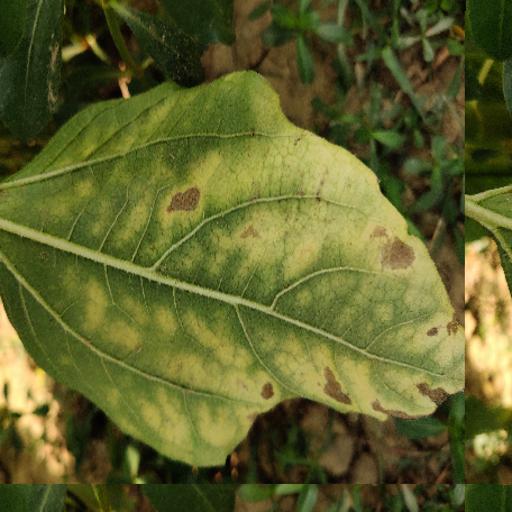
Label: Downy_mildew